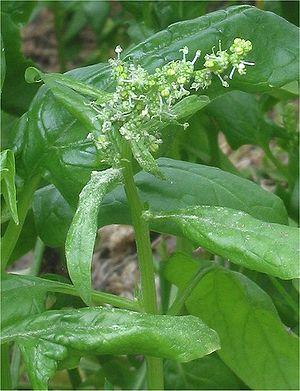
L'épinard est une plante potagère, annuelle ou bisannuelle, de la famille des Chenopodiaceae ou des Amaranthaceae selon les classifications. Originaire de l'Iran, il est aujourd'hui cultivé dans toutes les régions tempérées pour ses qualités nutritionnelles.